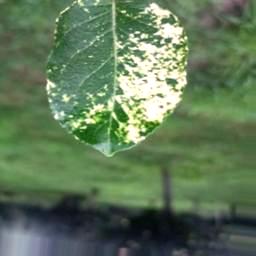
Label: Apple_Mosaic